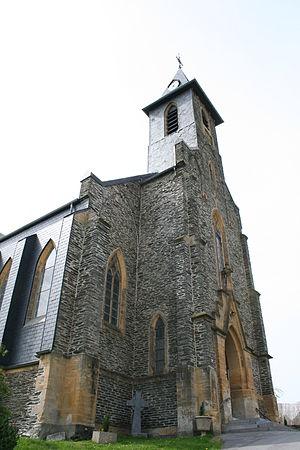
Orchimont (Belgique), l'église Saint-Martin (1863).
Orchimont est un village de Basse-Semois dans la Province de Namur, en Belgique. Administrativement il fait partie de la commune de Vresse-sur-Semois, en Région wallonne de Belgique. C'était une commune à part entière avant la fusion des communes de 1977.